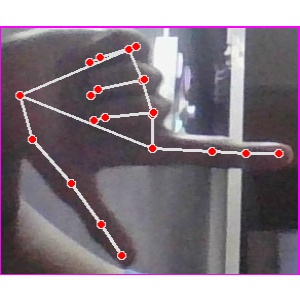
अक्षर: ख